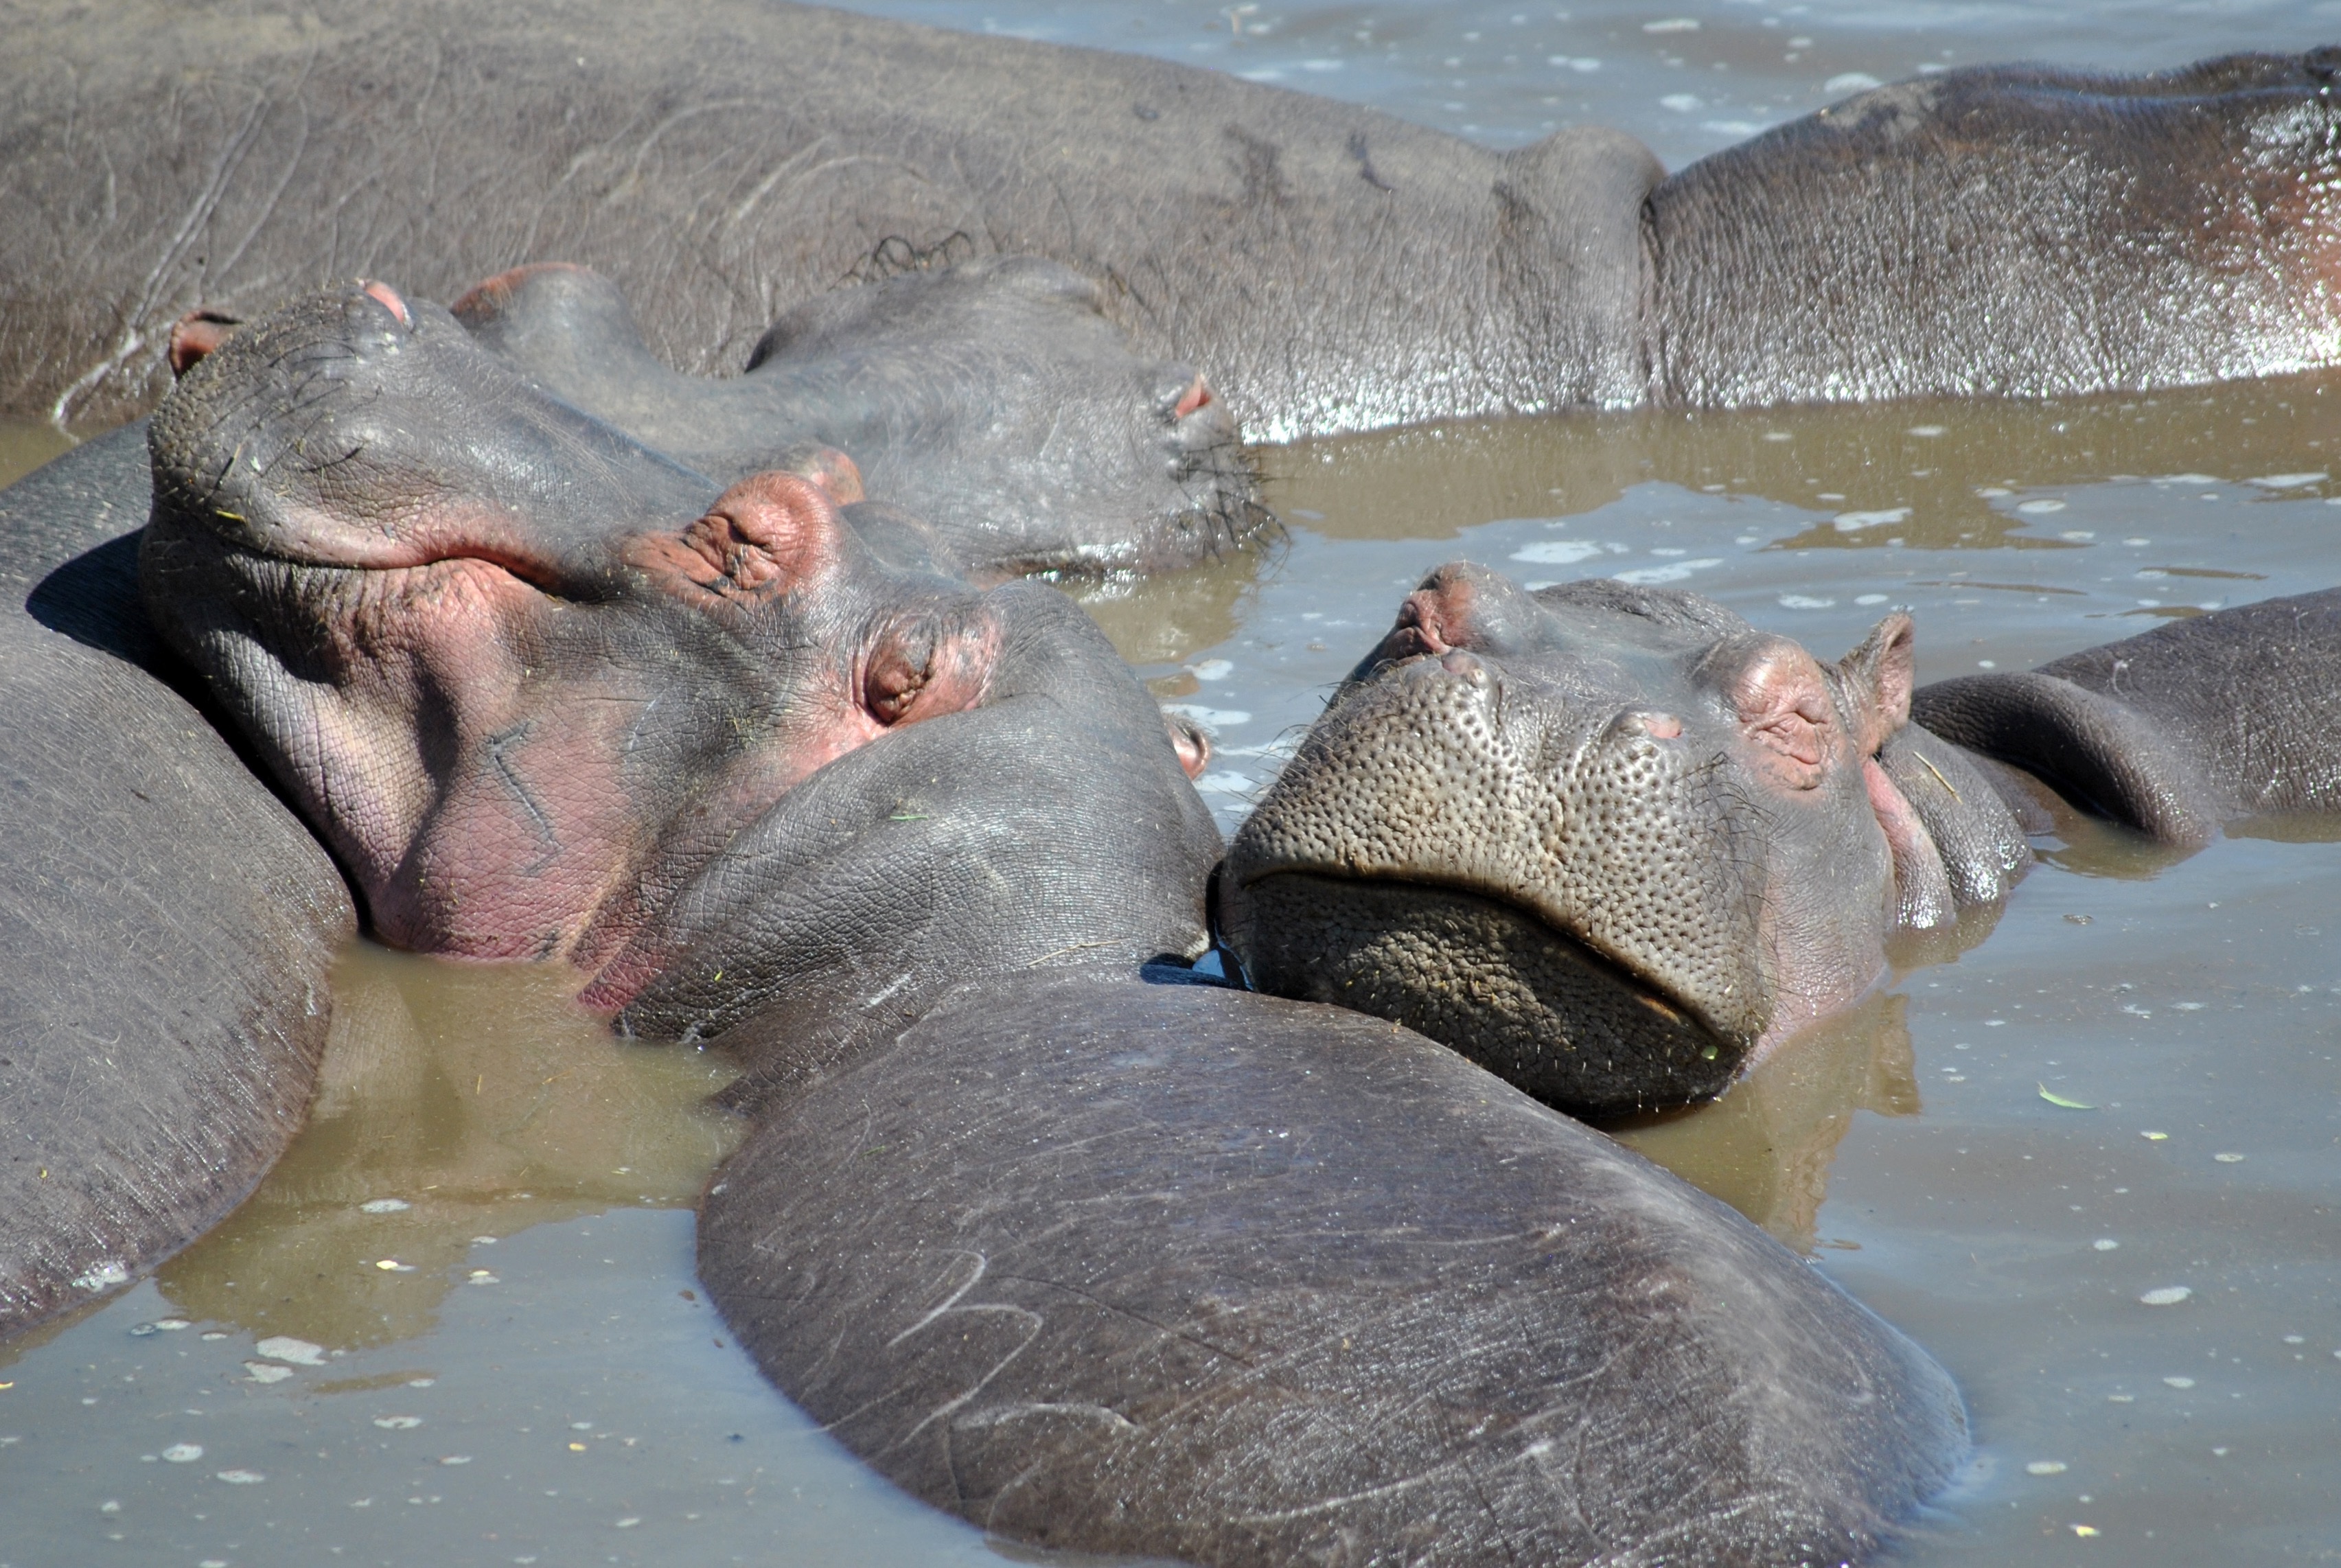
water, wildlife, africa, mammal, fauna, vertebrate, hippopotamus, hippo, serengeti, pachyderm